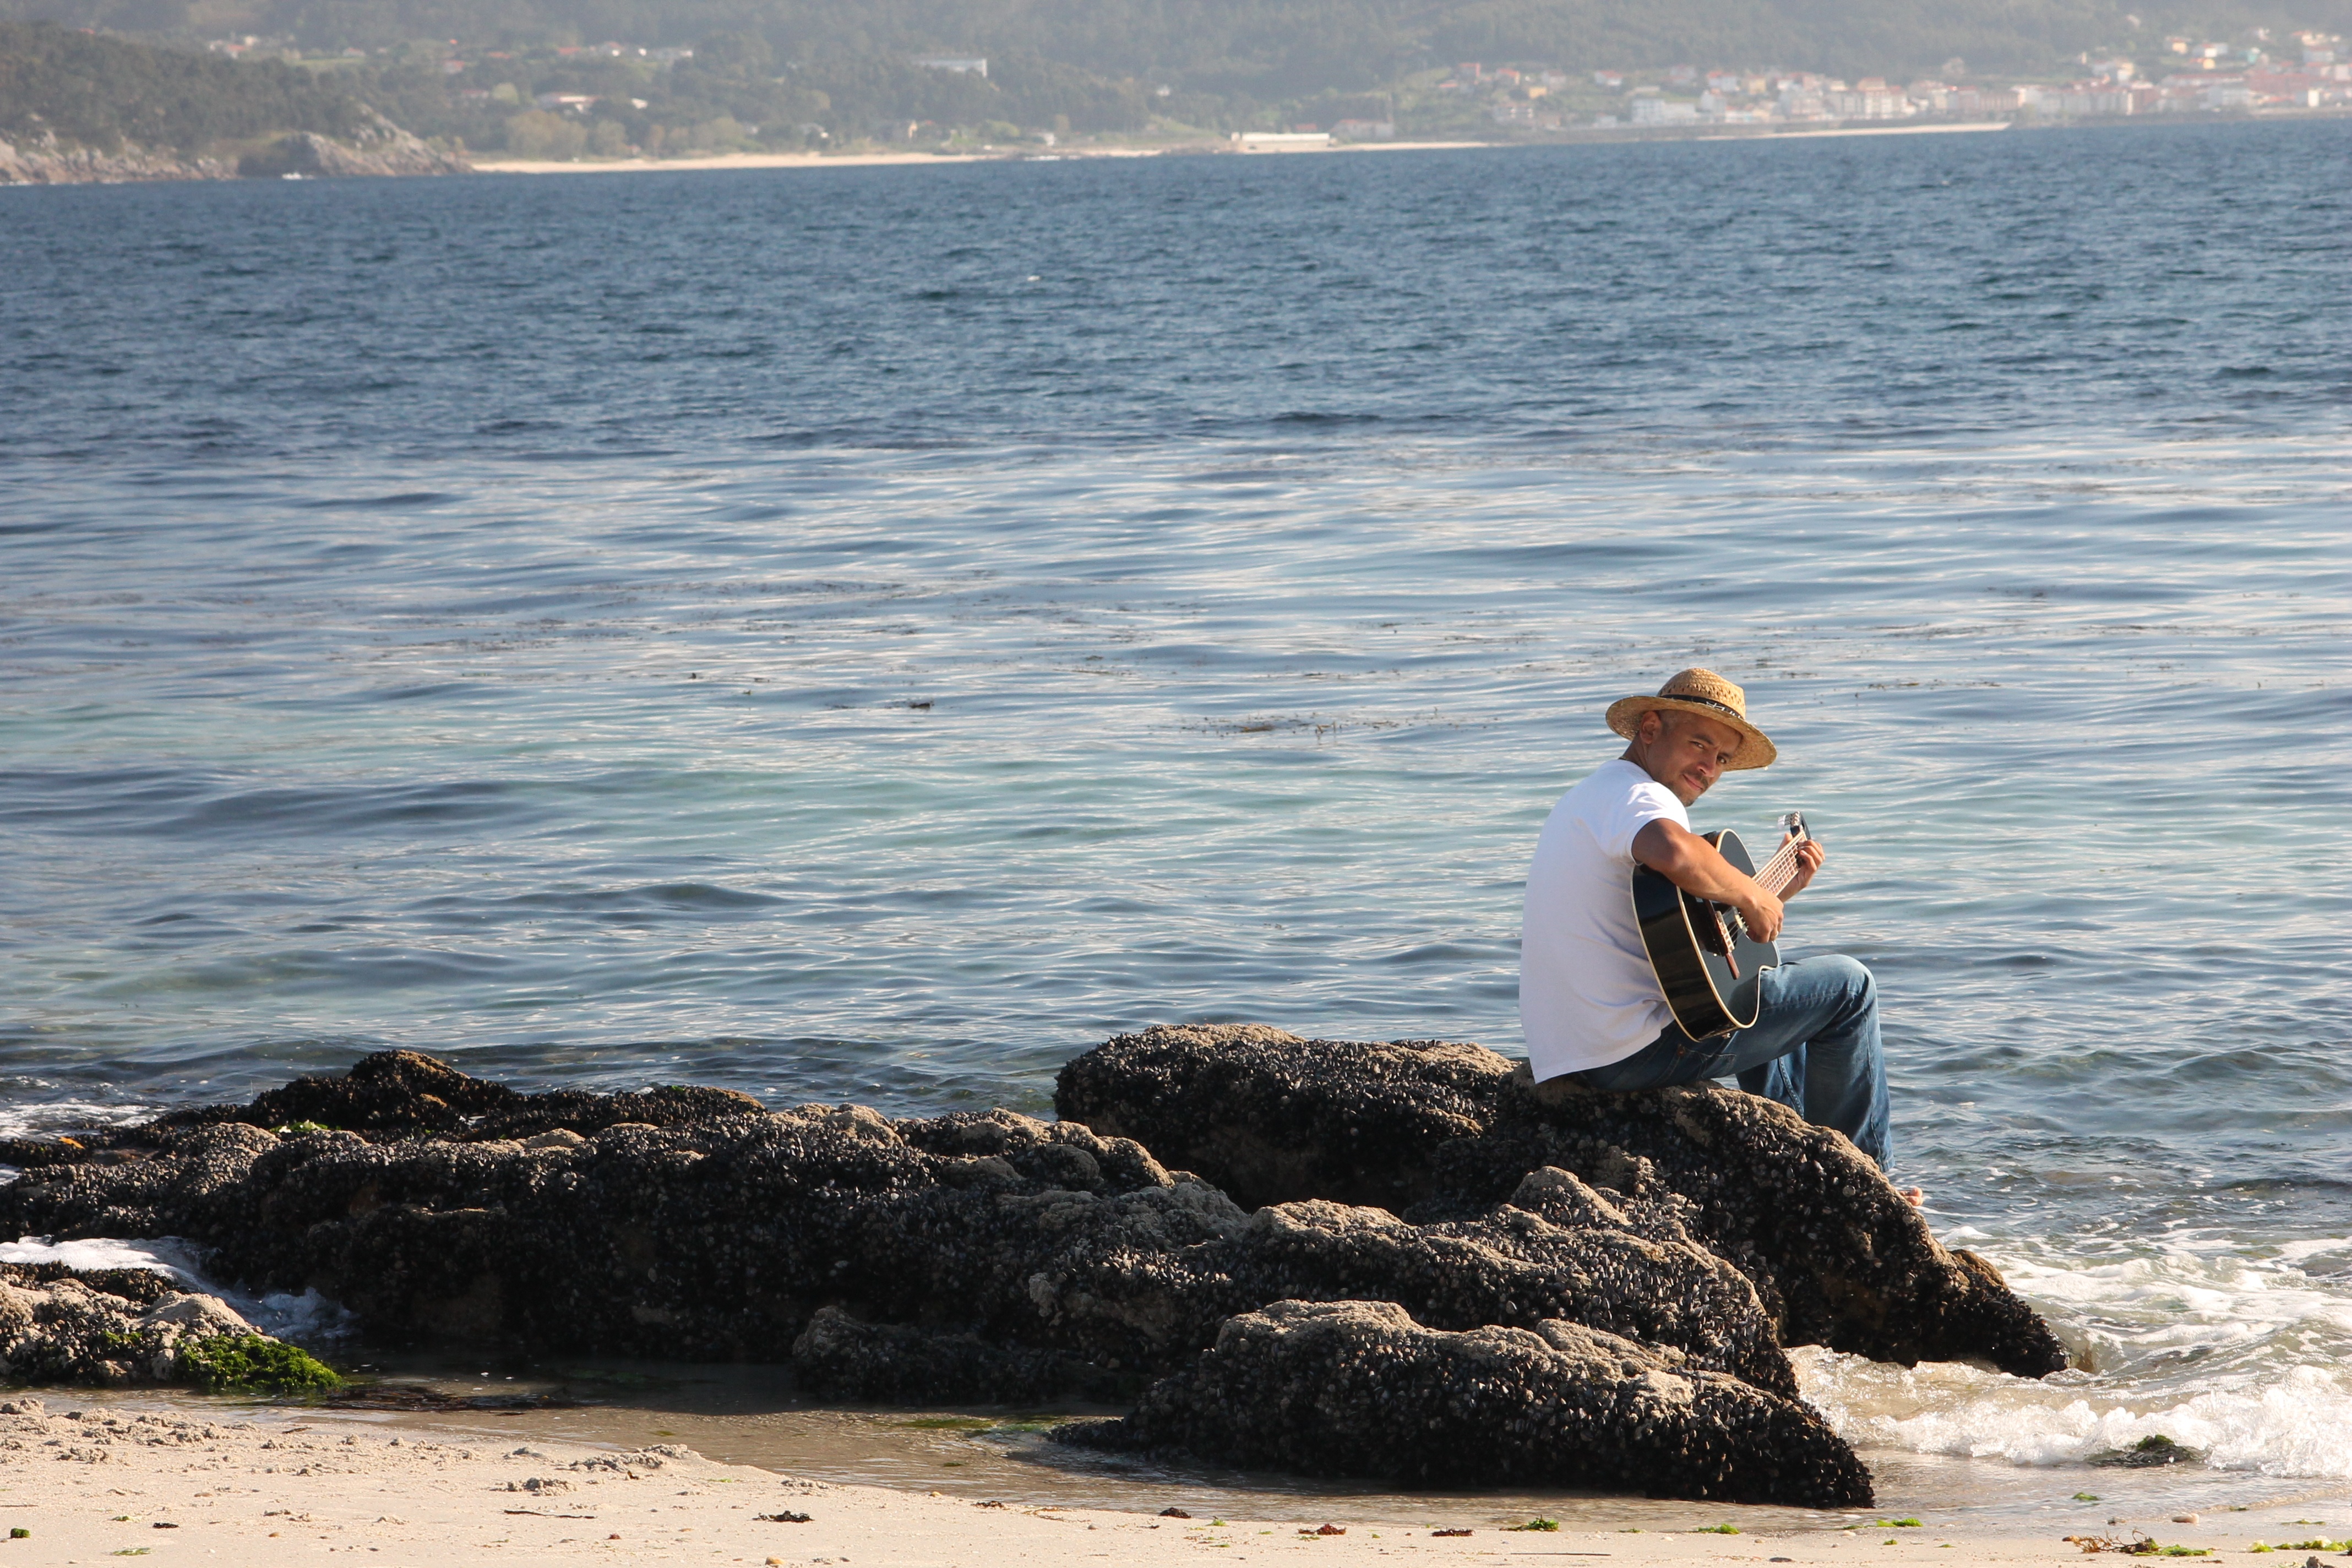
man, beach, sea, coast, sand, rock, ocean, horizon, music, guitar, shore, wave, vacation, cliff, bay, body of water, cape, playing the guitar, wind wave